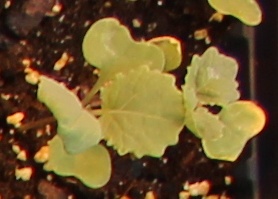
Label: Canola